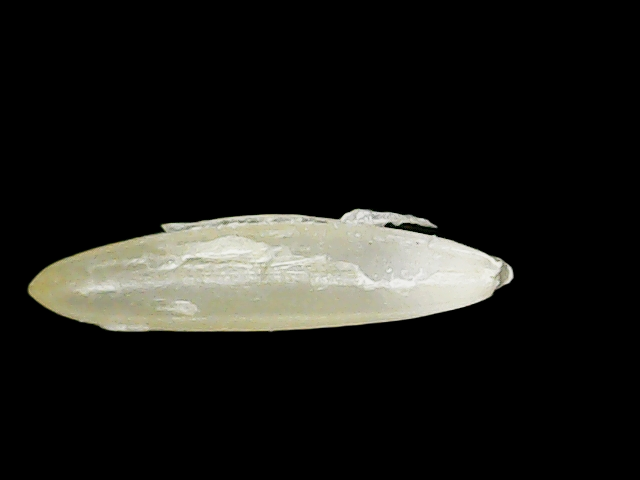
Rice variety: Binadhan25